The Rangers Step In

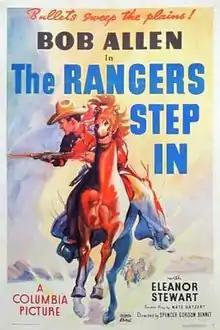
Theatrical release poster

The Rangers Step In is a 1937 American Western film directed by Spencer Gordon Bennet and written by Nate Gatzert. The film stars Robert Allen, Eleanor Stewart, John Merton, Wally Wales, Jack Ingram and Jack Rockwell. The film was released on August 8, 1937, by Columbia Pictures.